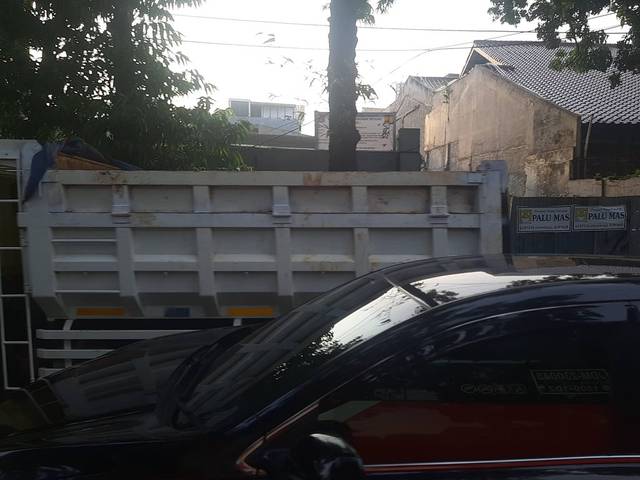
Region: Indonesia
Coordinates: -6.23, 106.796